Henriette Dachsbeck

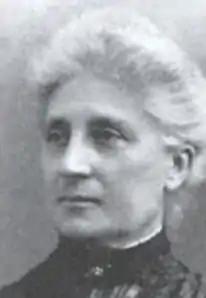
Henriette Dachsbeck

Barbe-Henriette Dieudonnée Dachsbeck (4 September 1841 – 23 January 1914) was a Belgian educator and feminist who was instrumental in the development of women's education in Belgium at the end of the nineteenth century.